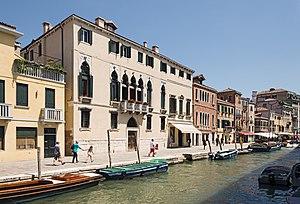
Le rio della Misericordia est un canal de Venise dans le sestiere de Cannaregio, Contrada San Marzillan en Italie.
Les Longo est une famille patricienne de Venise, originaire de Rimini, d'où elle fut chassée en 1043. Ils furent exclus de la noblesse à la clôture du Maggior Consiglio.